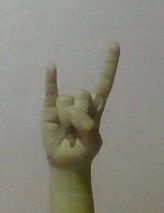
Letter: la